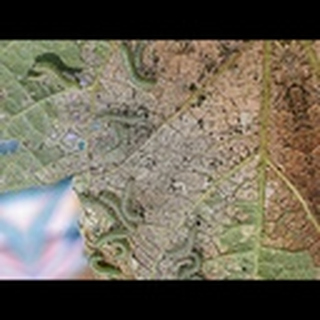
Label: cotton_army_worm